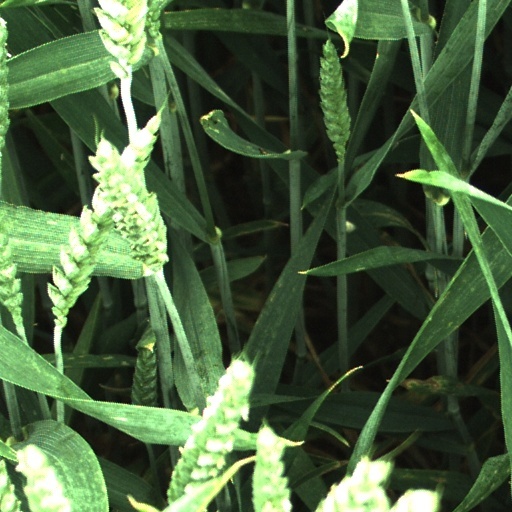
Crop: wheat